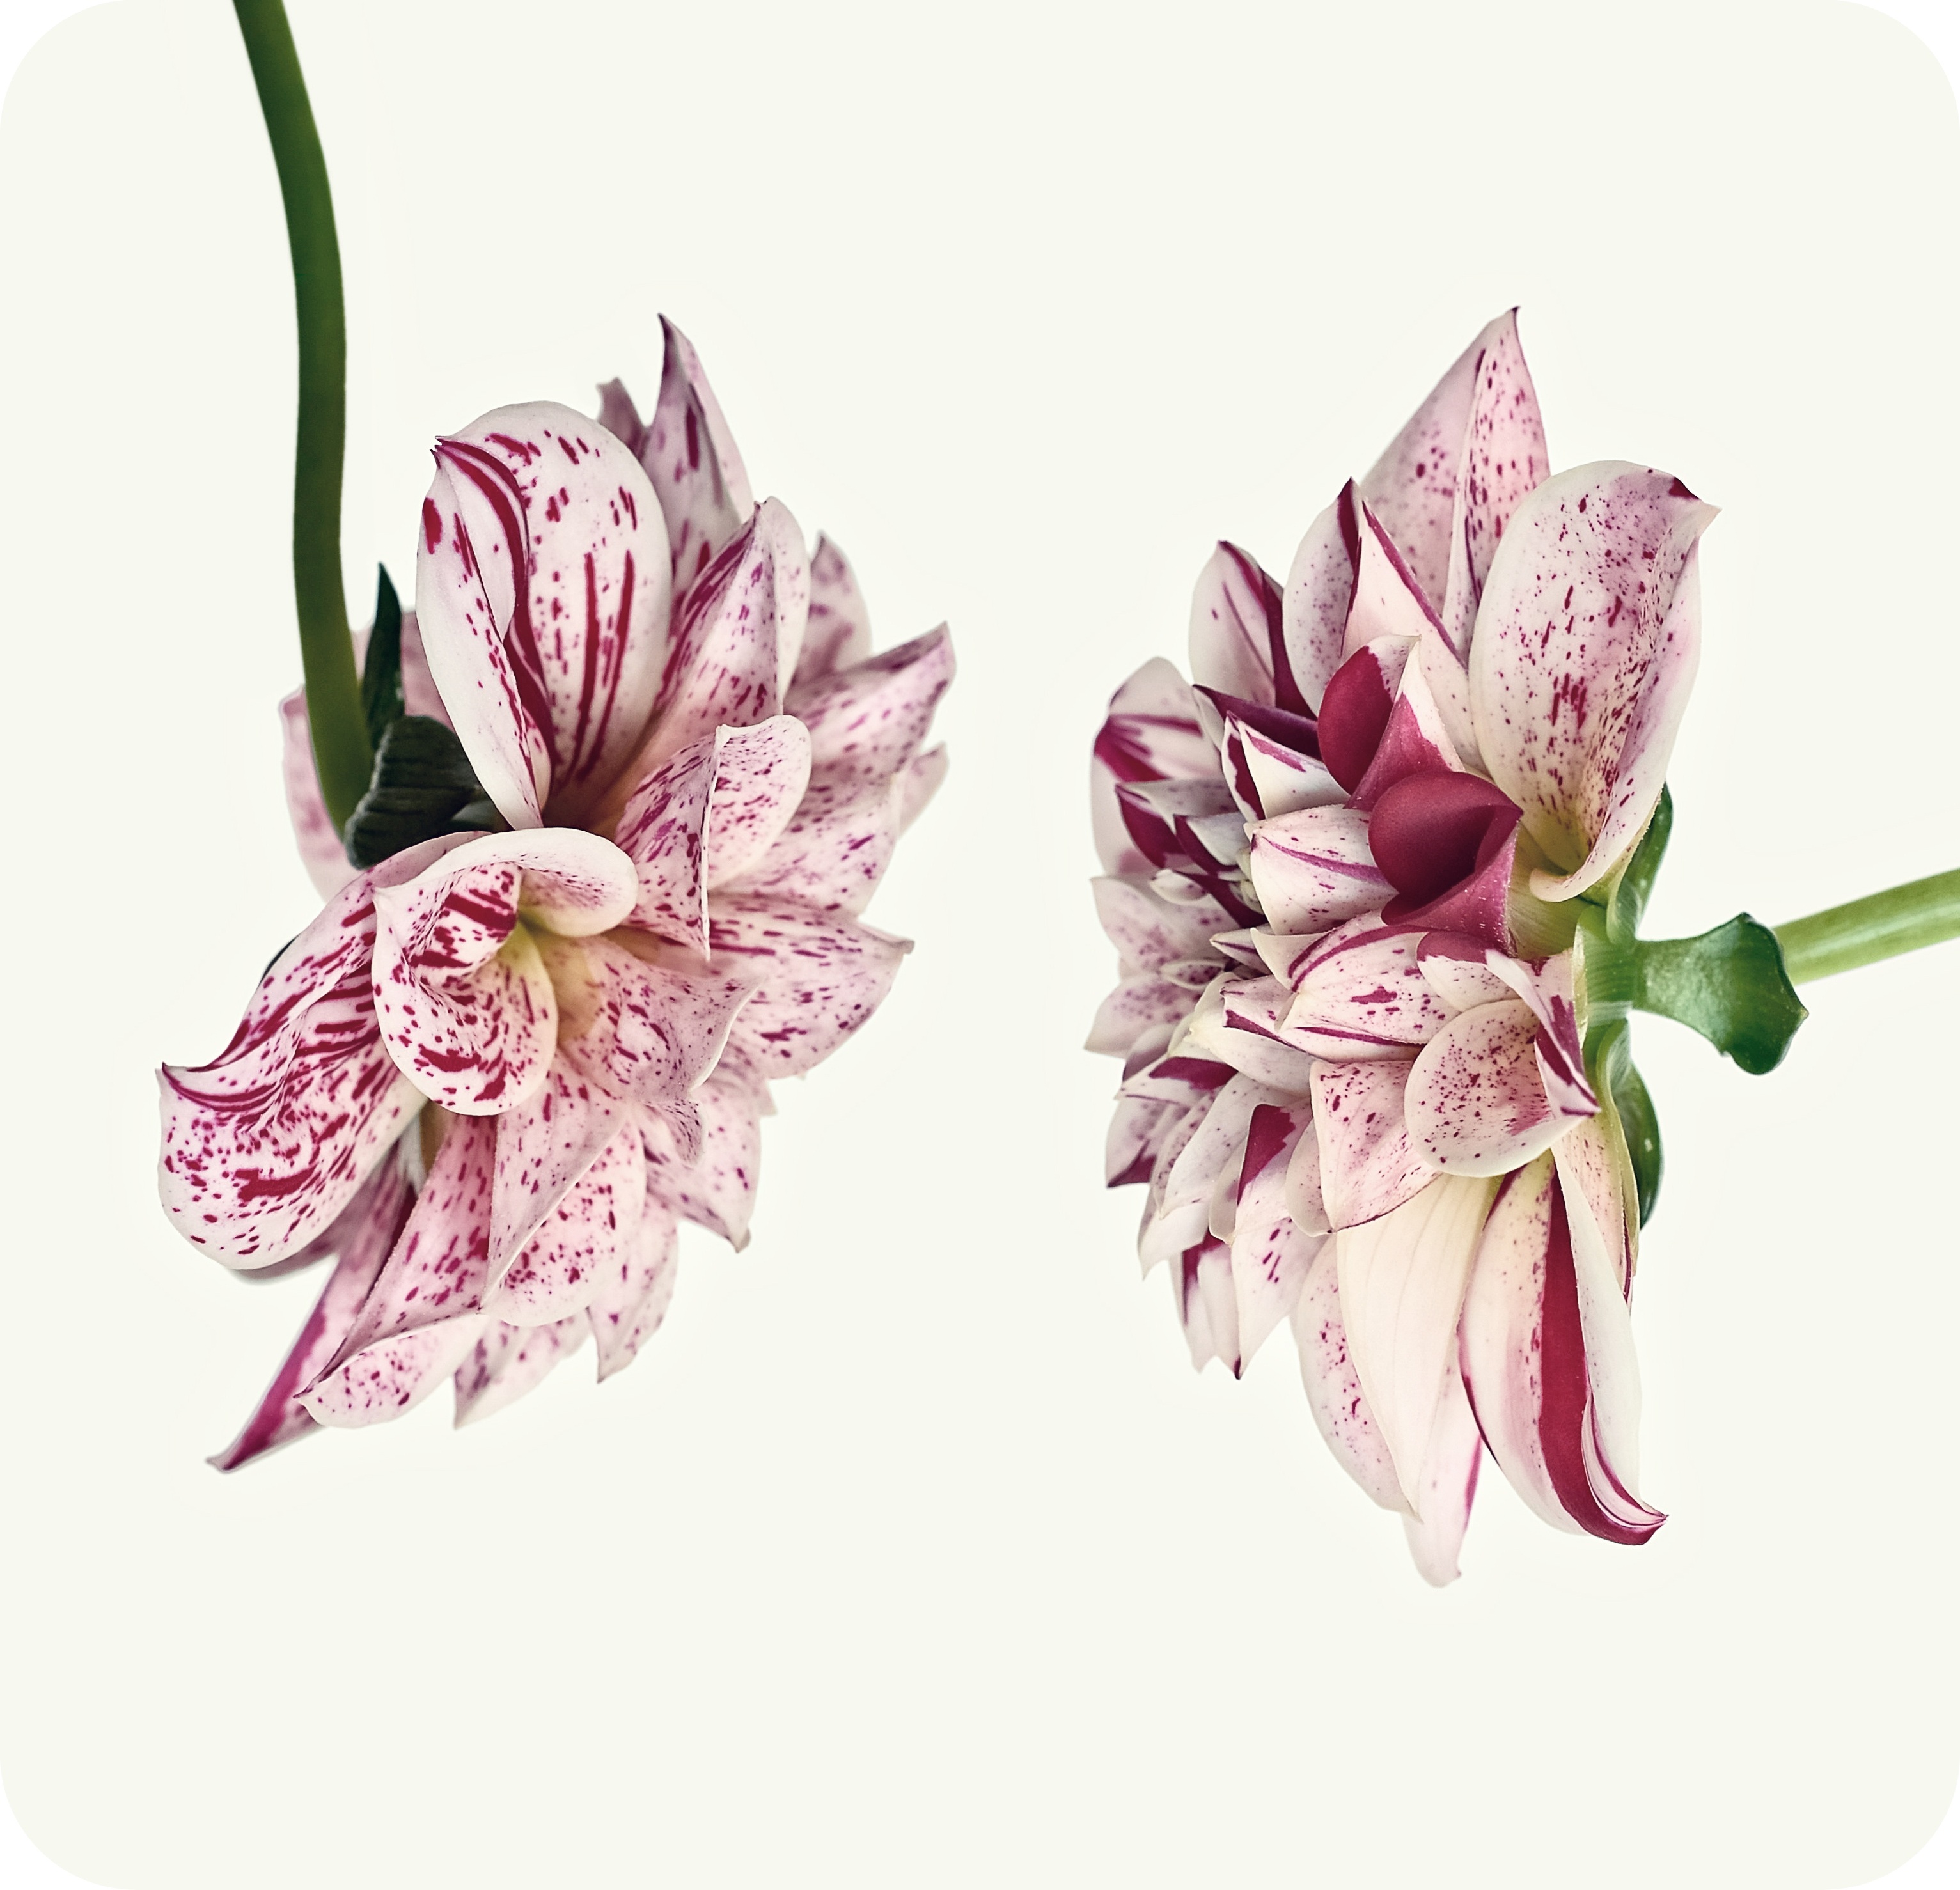
blossom, plant, flower, petal, bloom, pink, flora, dahlia, lily, magenta, floristry, flowering plant, red white, flower bouquet, cut flowers, floral design, land plant, flower arranging